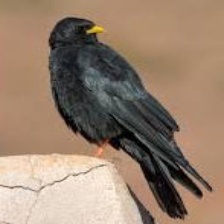
Species: ALPINE CHOUGH
Scientific name: PYRRHOCORAX GRACULUS